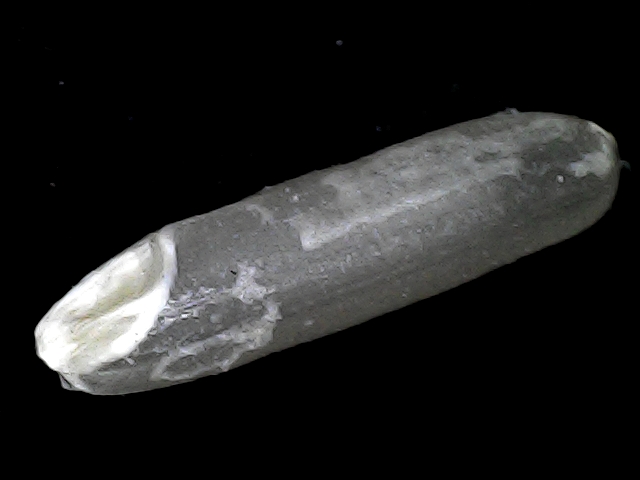
Rice variety: BD70